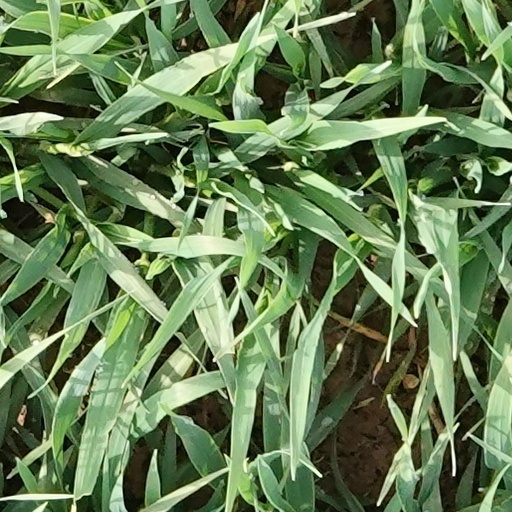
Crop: wheat